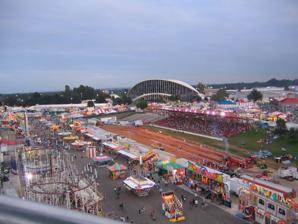
Building: North Carolina State Fair
Country: United States of America
Year built: 1928
American state fair 35°47′46″N 78°42′43″W / 35.7960°N 78.7119°W / 35.7960; -78.7119 North Carolina State Fair A view from the Midway with Dorton Arena in the background. Genre State fair Dates 17–27 October 2024 Frequency annual Location(s) 1025 Blue Ridge Road Raleigh, North Carolina 27607 Country United States Years active 1853–60, 1869–1925, 1928–41, 1946–2019, 2021– Inaugurated 1853 Founders North Carolina State Agricultural Society Attendance 926,425 (2023) Area 344 acres (139 ha) Organized by North Carolina Department of Agriculture and Consumer Services Website www .ncstatefair .org United States historic place North Carolina State Fair Commercial & Education Buildings U.S. National Register of Historic Places Commercial and education buildings Show map of North Carolina Show map of the United States Location NC State Fairgrounds Raleigh, North Carolina Built 1928 ( 1928 ) Architect Atwood & Weeks; John W. Hudson Architectural style Mediterranean Revival NRHP reference No. 87000855 Added to NRHP June 5, 1987 The North Carolina State Fair is an American state fair and agricultural exposition held annually in Raleigh , North Carolina . Founded in 1853, the fair is organized by the North Carolina Department of Agriculture and Consumer Services . It attracts around a million visitors over eleven days in mid-October. The fair consists of carnival rides, agricultural exhibitions and competitions, food, music, demonstrations, and garden and craft displays. The North Carolina State Fair is one of the largest and oldest state fairs in the United States. Security guards, the Raleigh Police, the Wake County Sheriff's Office & North Carolina State Highway Patrol are the fair's patrollers. History The North Carolina State Agricultural Society organized the first North Carolina State Fair in 1853 at a 16 acres (6.5 ha) site east of Raleigh. This organization included some of the most influential men in North Carolina. In addition to promoting North Carolina's farmers and agricultural produce, the Agricultural Society also wanted to create an event to "attract and encourage interaction among people from all sections of the state." In this era, the fair included horse races, political oration, marching bands, and military units on parade. In 1855, the State issued $1,500 a year to the Agricultural Society for the fair's operating expenses. Thomas Ruffin , president of the society, managed the fair from 1853 to 1859. It ceased operations from 1861 to 1868 during the Civil War and Reconstruction . The fair reopened in 1869 under the leadership of Kemp P. Battle . In 1873, the fair moved to a new location west of Raleigh on Hillsborough Street . The City of Raleigh helped acquire the 55 acres (22 ha) site near the North Carolina Railroad . In the 1870s and 1880s, the mills in Winston-Salem would close so workers could attend the state fair in Raleigh. By the start of the 20th century, the fair featured a midway with various attractions, human and animal freak shows , hoochie coochie shows, car and horse races, and thrill shows. The fair promoted agricultural reforms, new technologies, and scientific methods to the state's farmers. In 1900, the fair's attendance was 50,000. In 1917, a Woman's Building was added to the fairgrounds to recognize the contributions of North Carolina's women during World War I . Its dedication included an invocation by Sallie Cotton who founded the North Carolina Woman's Clubs. Other women spoke, including Jeannette Rankin , the first woman elected to the United States Congress . Katherine Smith Reynolds because the first female executive committee member of the North Carolina State Agricultural Society, serving from 1918 to 1921. Edith Vanderbilt was the society's president from 1921 to 1924, serving as de fact fair chair and presiding over six men such as Josephus Daniels . Although adding women to the fair's board was progressive, it was also practical. Reynolds and Vanderbilt were two of the wealthiest individuals in the state. At the time, the cost of hosting the fair was increasing, and managing the mix of educational exhibits and commercial spectacles was expanding beyond the reach of a volunteer board. Vanderbilt got the fair back on a sound financial footing, "accomplishing what any number of men have failed to do." Following her success, Vanderbilt pressed the state for more financial support, speaking to the legislature from its floor. In return, she promised new buildings, better exhibits, and more attendees. One journalist wrote, "Mrs. Vanderbilt has given time, energy, and contagious enthusiasm, and men have found pleasure in helping her see her ambitions for North Carolina realized." Without Vanderbilt at its helm for 1925, the fair returned to shaky finances complicated by a site that was too small. The North Carolina State Agricultural Society did not hold the fair in 1926. When the society disbanded, the State took over the fair. In 1927, the North Carolina Legislature designated 200 acres (81 ha) for new fairgrounds at the Blue Ridge Road and Hillsborough Street intersection on the west side of Raleigh. This site is still used for the North Carolina State Fair but has expanded to 344 acres (139 ha). There was no fair in 1927 while the State developed the new fairgrounds. Wake Country contributed funds for new fairgrounds buildings, supplementing the proceeds from selling the former Agricultural Society's property. The fair returned in 1928 with record crowds. New structures include livestock barns and commercial and educational buildings. The State assigned the fair's operation to the State Board of Agriculture in 1930. That year, circus promoter George A. Hamid Sr. secured a lease to operate the fair. Hamid owned Atlantic City 's Million Dollar Pier and a circus. Under his leadership, the fair's grandstand featured circus-type acts, a trend that continued through the 1960s. The fair was also a popular oratory stop for presidential candidates, including William Jennings Bryan , Franklin D. Roosevelt , and President Theodore Roosevelt . Aerial view of North Carolina State Fair, 1974 The fair midway, 2015 Hamid ran the fair until 1937, when W. Kerr Scott , the new state commissioner of agriculture, convinced the legislature to make the fair a division of the North Carolina Department of Agriculture . When Kerr ran for office, part of his platform was to return the fair to state oversight. Since 1937, the fair is part of the Department of Agriculture, now the North Carolina Department of Agriculture and Consumer Services . The fair ceased operations between 1942 and 1945 because of World War II . Beginning in 1948, the fair contracted with the James E. Strates Shows to provide the midway rides and shows. The fair continued to be a popular stop for presidents seeking reelection, including Presidents Harry S. Truman , Gerald Ford , and George H. W. Bush . Today, the fair is self-supporting and does not receive state funding. Its profits are reinvested in the fairgrounds. In 2010, the fair broke an attendance record with 1,091,887 visitors. In response to the COVID-19 pandemic , the State canceled the 2020 fair. It resumed in 2021. Dorton Arena during the fair, 1960s Buildings The fairground's most significant structure is J. S. Dorton Arena , a 7,500-seat stadium designed by architects Matthew Nowicki and William Henry Deitrick in 1949. Completed in 1953 as a livestock-judging pavilion, it features a large suspended roof and was the first indoor arena designed without any columns, becoming a model for future superdome structures. Opening for the centennial of the fair's founding, Dorton Arena "became the symbol of the modern fair." In 1957, the American Institute of Architects selected it as one of ten 20th-century buildings that would shape American architecture. Dorton Arena was listed on the National Register of Historic Places in 1972 and is a Raleigh Historic Landmark and a National Historic Civil Engineering Landmark . The North Carolina State Commercial & Education Buildings are the fairgrounds' oldest permanent buildings. Built in 1928, this pair of rectangular exhibition halls are Spanish Mission Revival style or Mediterranean Revival style buildings. Atwood and Weeks, an architectural firm from Durham , designed the stucco -covered buildings. The twin buildings appear as a single structure because of their unified façade with tower-flanked entrances and glazed terra cotta ornamentation. Together, this building complex is 504 feet (154 m) in length and 80 feet (24 m) in depth. It was listed on the National Register of Historic Places in 1987 and is a Raleigh Historic Landmark. The 100,000 square feet (9,300 m 2 ) Jim Graham Building, the Governor James E. Holshouser Building, and the Governor W. Kerr Scott Building became part of the fairgrounds in the 1970s. Newer additions include the 50,000 square feet (4,600 m 2 ) Agri-Supply Exposition Center, the Sam G. Rand Grandstand (formerly the State Fairgrounds Speedway ), the 30 acres (12 ha)  Governor James B. Hunt Jr. Horse Complex, and the new James Robert "Bob" Stanfield Natural Resources Center. The fairgrounds also contain the Pitzer Heritage Circle and the Heritage Tobacco Pavilion. Exhibits The fair includes many exhibits, including the Antique Farm Machinery exhibit, the Flower and Garden Show, the North Carolina Forest Service and North Carolina Soil and Water Conservation exhibit, and the North Carolina Wildlife Resources Commission exhibit. The Field of Dreams is a mini-farm where children can see how food is grown, taste produce, and watch a rabbit race. Got to Be NC Agriculture features cooking demonstrations, pop-up cooking contests, and free food samples. The Heritage Circle consists of historic buildings, blacksmith and gristmill demonstrations, and samples of apple cider and hush puppies. The Village of Yesteryear features artists and crafters creating, displaying, and selling handmade crafts. The State Fair Ark has more than fifty animals on display, including cattle, goats, sheep, and swine. Midway view from Ferris wheel Competitions The state fair provides ample opportunities for North Carolinians to enter competitions, with some 36,000 entries in 2021. The fair awards prizes for artwork, cake decorating, canned food, floral arrangements, cut flowers, garden design, handicrafts, home furnishings, quilting, shoe decorating, and terrarium building. In addition, judges review honey, produce, livestock, poultry, and rabbits. There is also a Heritage Tobacco Harvest Competition. Newer competitive categories include Christmas tree decorations, graphic design, and robotics. There is also a Home Chef Challenge and competitions for apprentices in carpentry, cosmetology, electrical, HVAC, masonry, and plumbing. Winners receive cash prizes. The North Carolina State Fair Horse Show and Hunter Jumper Show takes place before, during, and after the fair at the Governor James B. Hunt Horse Complex. The Folk Festival was first held at the fair in 1948 to showcase North Carolina's traditional music and dance. More than 1,500 people participate yearly for the coveted Bascom Lamar Lunsford Trophy, named after the festival's founder. Midway at sunset Entertainment Carnival rides In 2004, Powers Great American Midways , based out of Burgaw, North Carolina , won the midway contract for the fair. Powers Great American Midways and Wade Shows provide more than 100 rides, carnival games, and concessions on the midway. One of the rides is the SkyGazer, the largest traveling Ferris wheel in the United States; it seats 200 people and is 150 feet (46 m) tall. Live Music Traditionally, Dorton Arena has nightly concerts, showcasing country, rock, and R&B music. Past acts include American Aquarium , Clay Aiken , The Carolina Chocolate Drops , Dillon Fence , Florida Georgia Line , Hot Chelle Rae , Joan Jett and the Blackhearts , Kansas , Chris Lane , Kimberly Locke , Toby Mac , Pure Prairie League , Sister Hazel , Skillet , and Superchunk . For 2022, the fair decided to use Dorton Arena for non-music events. The Homegrown Music Festival features more than 100 concerts by local musical acts on two stages throughout the day. Monster Truck Destruction Derby at the fair, 2016 Fireworks at the fair, 2009 Shows and events The Sam Rand Grandstand hosts special events, including the Tractor Pull, the Demolition Derby, the Canine Stars, and the King Action Sports Stunt Show. Other popular acts include the Paul Bunyan Lumberjack Show, racing pigs at Hogway Speedway, and various roaming acts. The Kiddieland Fun Park caters to children with stage shows and attractions. There are also nightly fireworks displays. The State Fair Flyer Introduced in 2016, the State Fair Flyer is a  40 feet (12 m) high sky chairlift ride with 126 seats that hang from a cable stretching more than 1,400 feet (430 m) across the fairgrounds. The ride moves 2 miles per hour (3.2 km/h) and lasts ten minutes. American Sky Lifts, based in Sanford , owns and built the massive machine for one million dollars. The fair has a ten-year lease for the lift with an option for a ten-year renewal. Amtrak station Main article: North Carolina State Fair station During the fair, NC By Train establishes a temporary train station adjoining the fair grounds, which is served by Amtrak 's Carolinian and Piedmont . Accidents and incidents On October 24, 2013, five people received injuries when the Vortex ride restarted as they exited the ride, operated by Powers Great American Midways. The injured ranged in age between 14 and 39 and were all hospitalized—some with serious injuries. On October 29, 2013, the operator of the ride, Timothy Dwayne Tutterow, was charged with three felony counts of assault with a deadly weapon for inflicting serious bodily injury in connection with the accident. In June 2015, Tutterow pled guilty but was not sentenced as part of a plea arrangement to testify against the ride owner, Joshua Gene Macaroni. On February 19, 2016, Macaroni served thirty days in jail. Other resources McLaurin, Melton Alonza. The North Carolina State Fair: The First 150 Years . Raleigh: Office of Archives and History, N.C. Department of Cultural Resources , 2003. ISBN 9780865263079 References